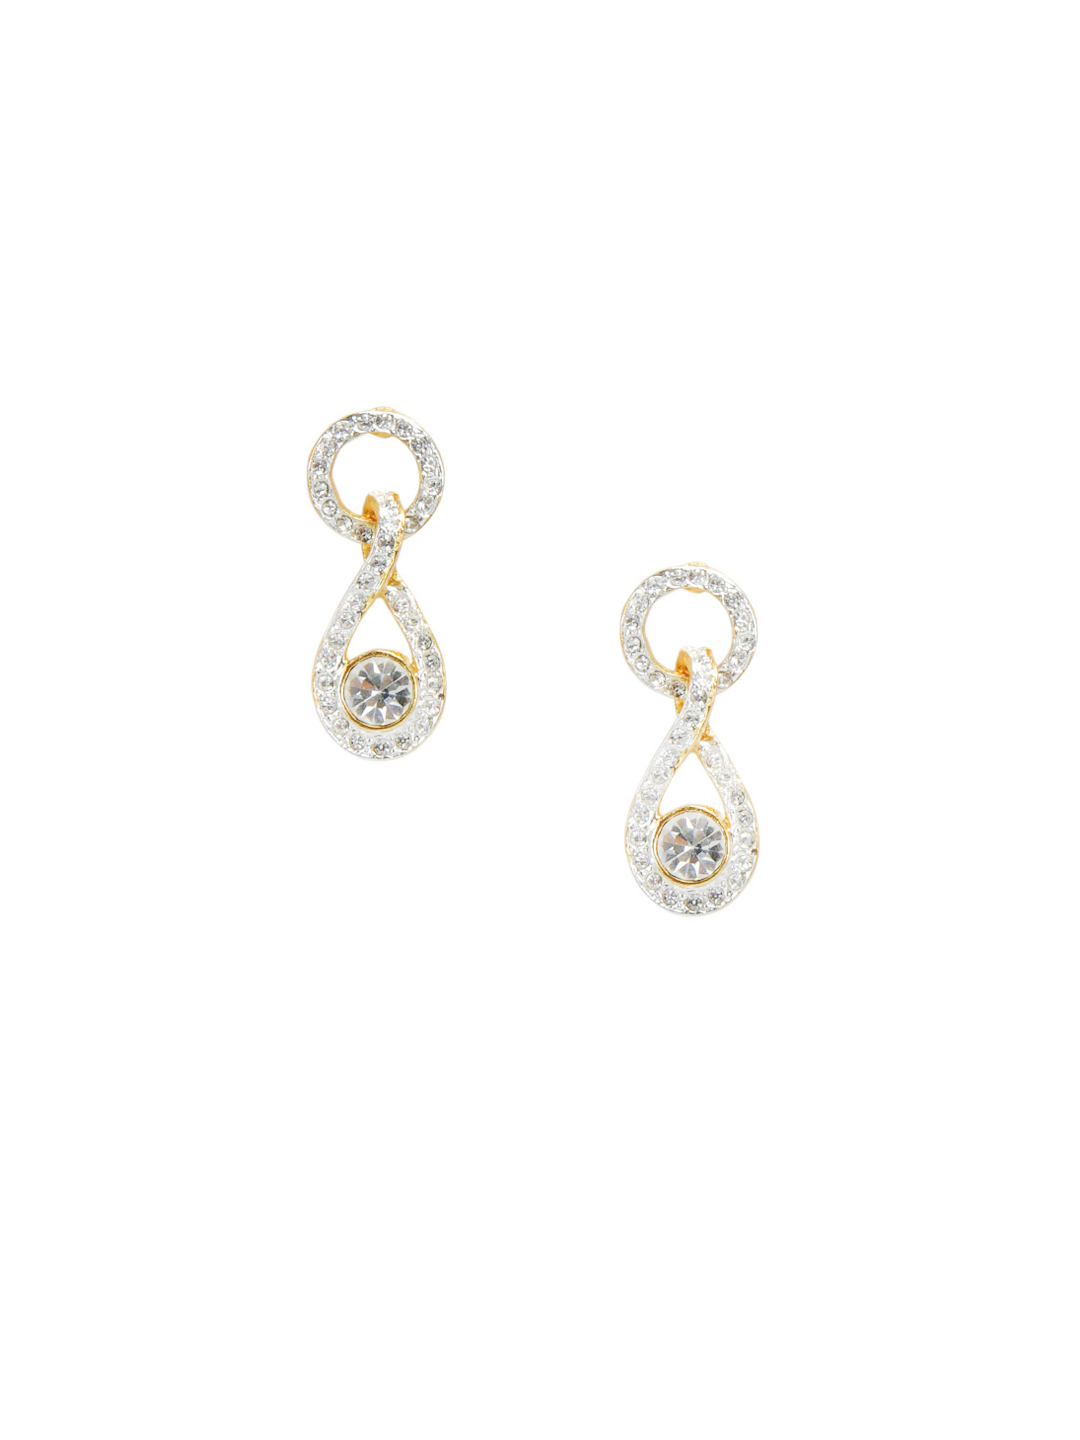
Estelle Women Gold Earrings
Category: Accessories / Jewellery / Earrings
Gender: Women
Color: Gold
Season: Winter 2016
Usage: Casual